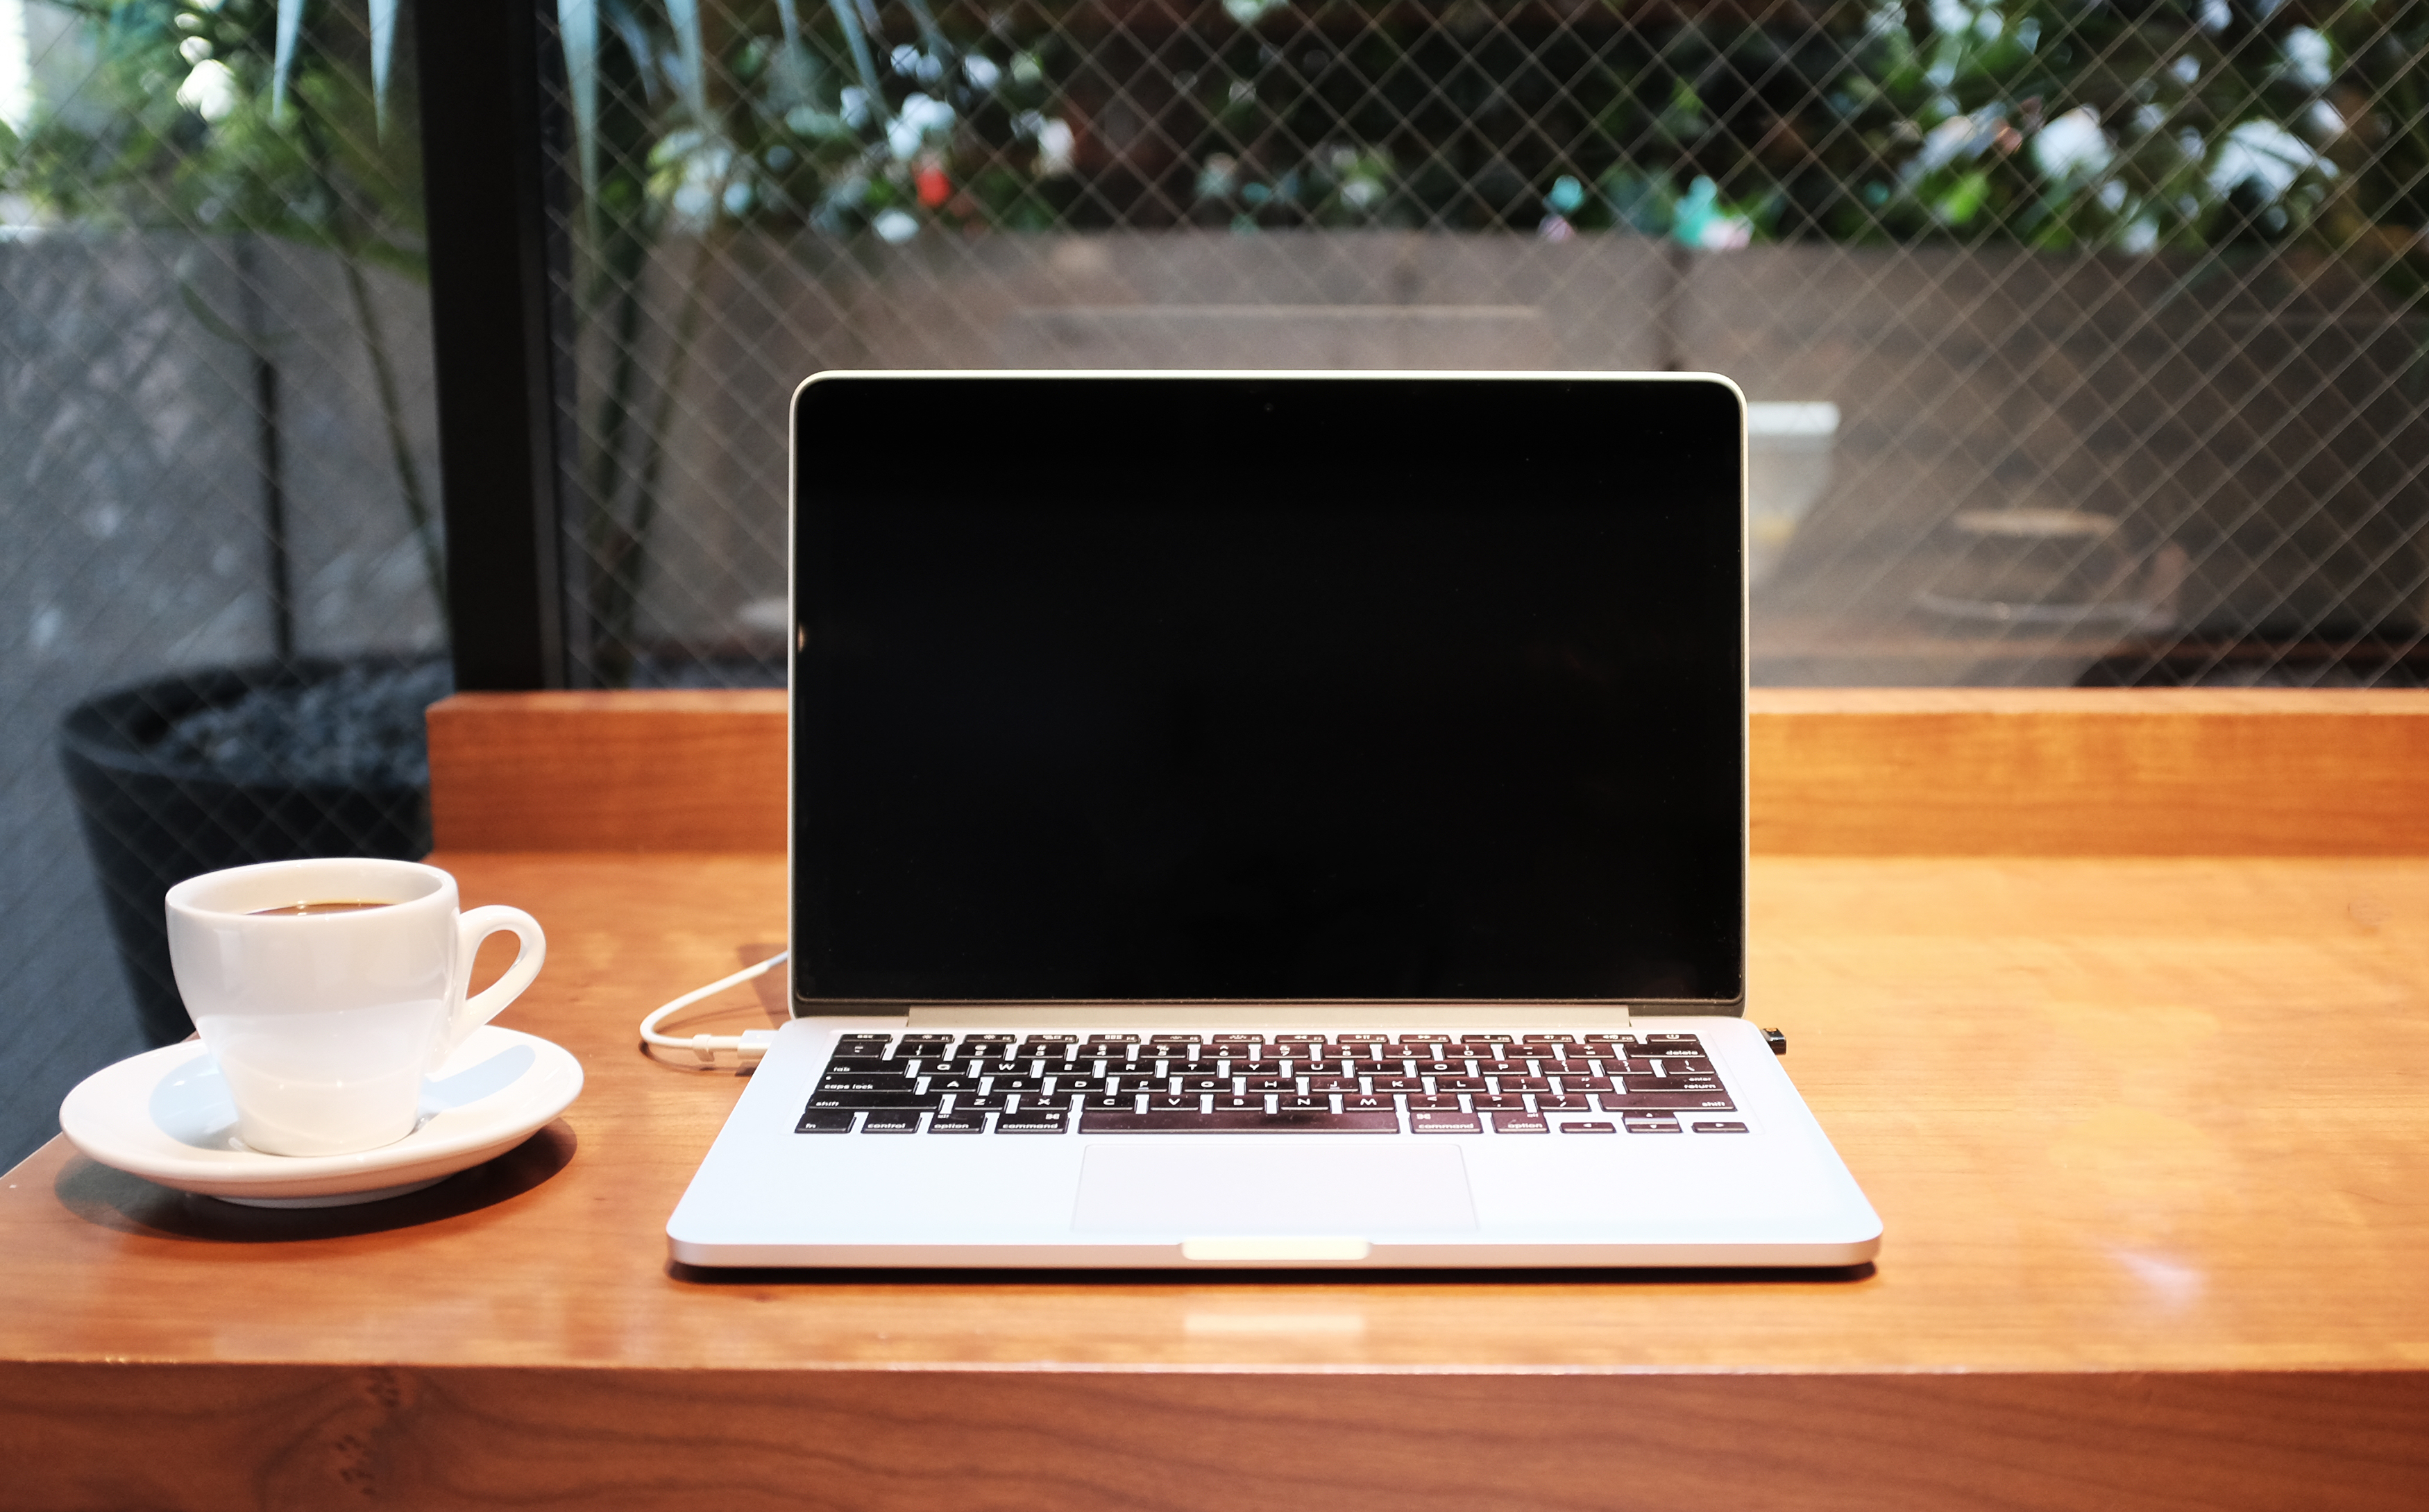
laptop, computer, table, technology, monitor, personal computer, electronic device, display device